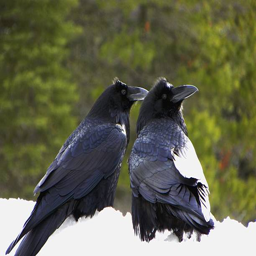
american football team in the winter